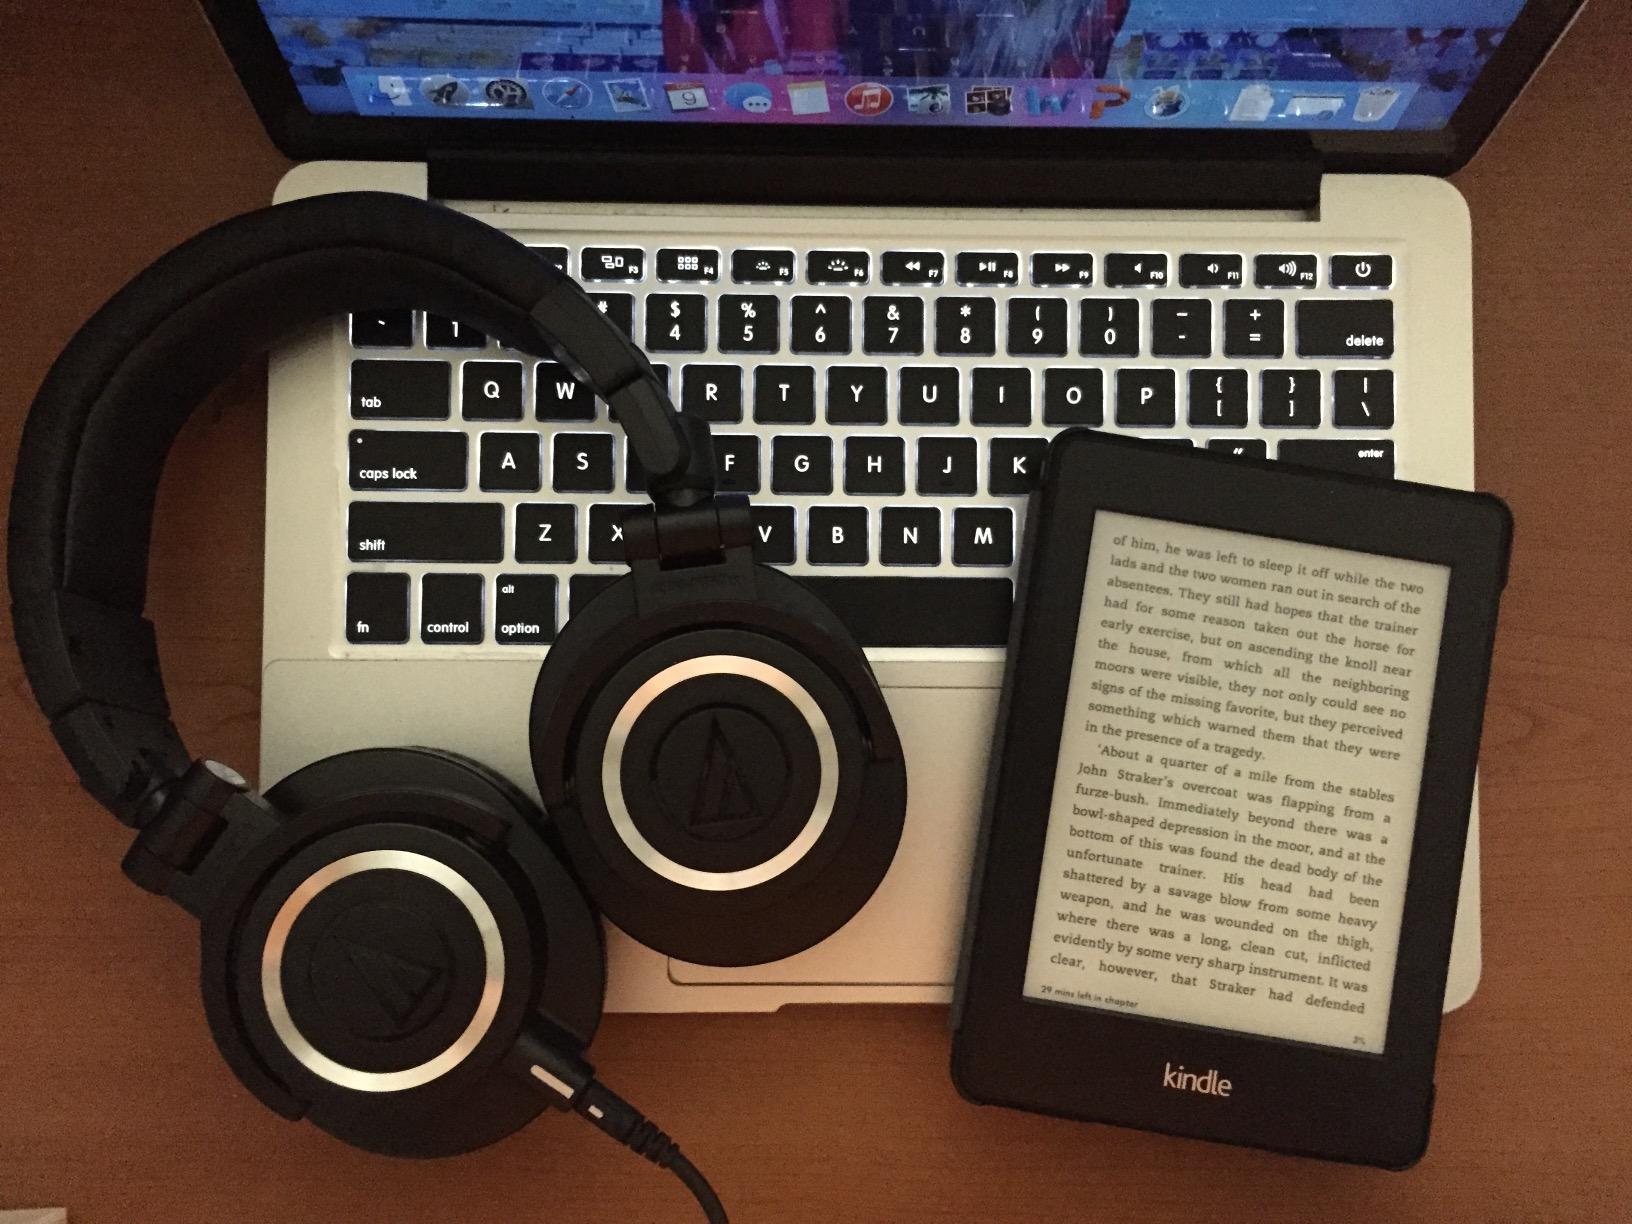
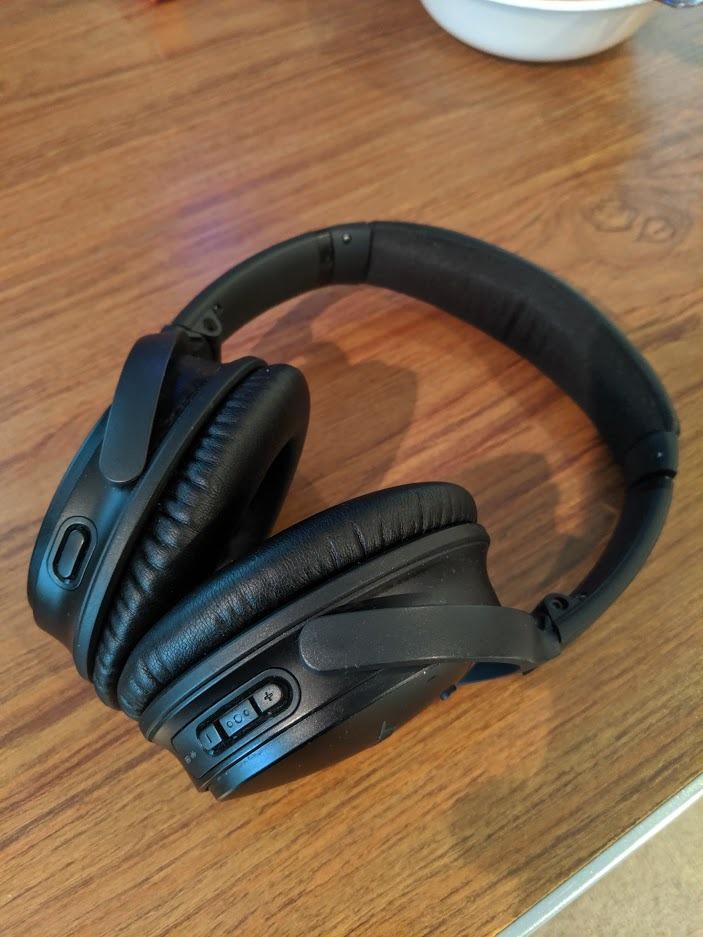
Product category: headphones
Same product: no